Raw water

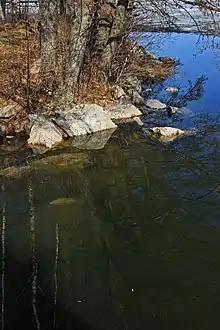
Turbid water

Turbidity is how murky or hazy water seems due to suspended particles. The more suspended particles, the higher the turbidity. Turbidity is used to visually measure water quality, being most common in unfiltered raw water.